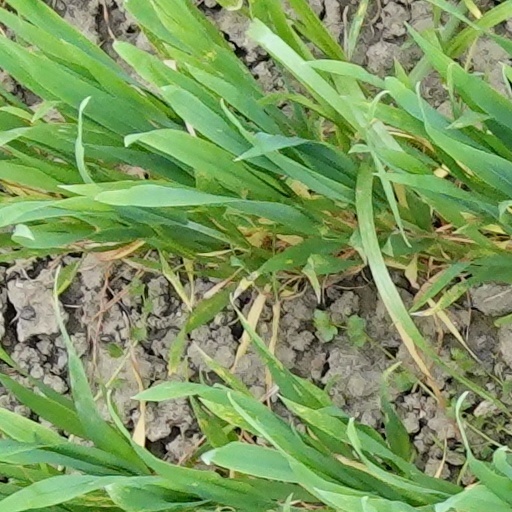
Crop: wheat